Student Nonviolent Coordinating Committee

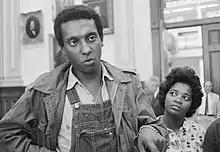
Stokely Carmichael 1966 Mississippi press conference

Notwithstanding the national outrage generated by the murders, the Johnson Administration was determined to deflect the MDFP effort. With the presidential election approaching the priority was to protect the Democrats' "Solid South" against inroads being made by Republican Barry Goldwater's campaign and to minimise support for George Wallace's third-party challenge. The MFDP nonetheless got to the National Democratic Convention in Atlantic City at the end of August.